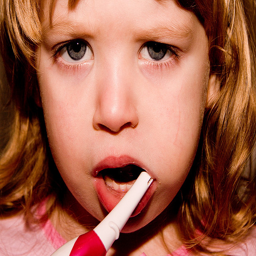
A beautiful little girl brushing her teeth with a red and white toothbrush.
a little girl trying to brush her teeth with a white toothbrush
A little girl brushing her teeth with a toothbrush.
A close up of a child brushing her teeth.
a small girl with brown hair is brushing her teeth